African-American architects

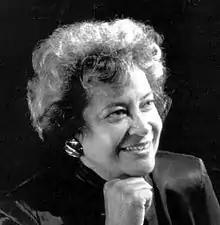
Norma Merrick Sklarek

Some architects such as Julian Francis Abele, Louis Arnett Stuart Bellinger, and Paul Revere Williams were able to obtain architectural degrees from top universities, architectural licenses, and positions at top architectural firms. However, clients were often opposed to having their projects overseen by an African American architect. This resulted in many African American architects working without credit.